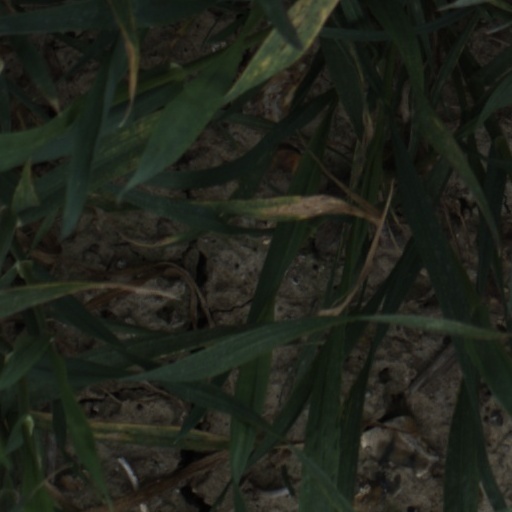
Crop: wheat